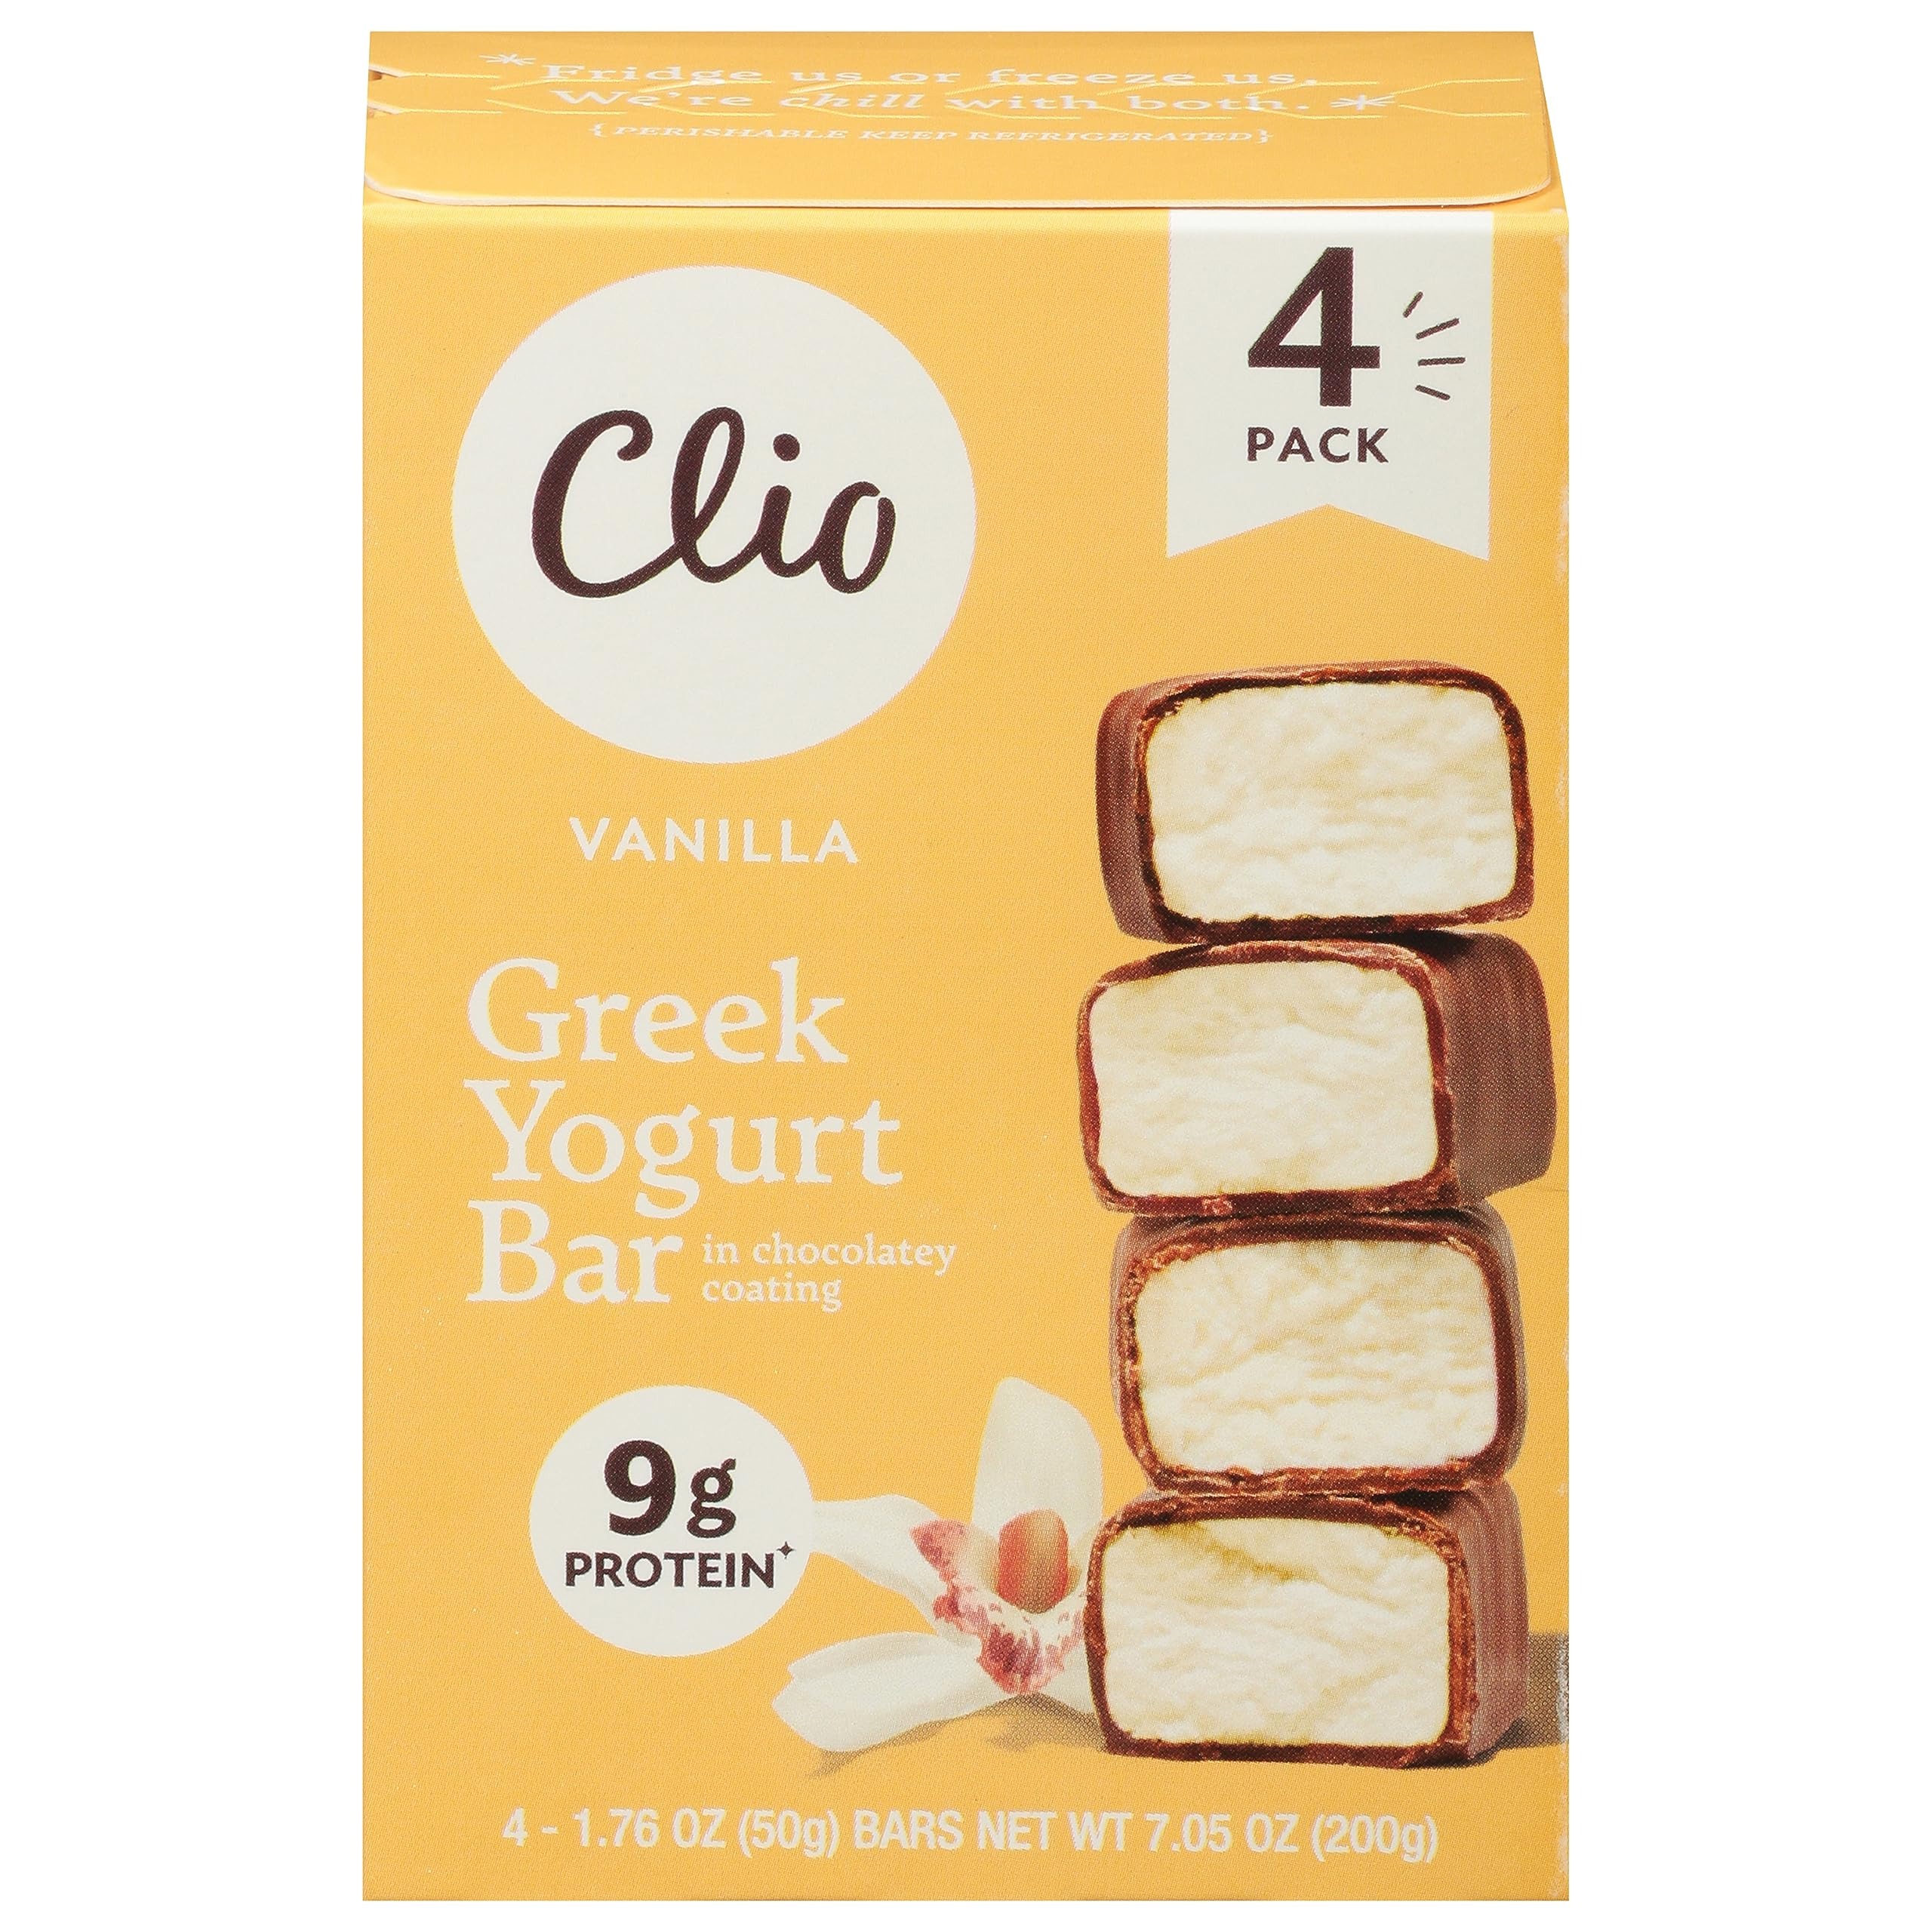
Item Name: Clio, Greek Yogurt Bars Dark Chocolate Vanilla, 4 Bars, 7.05 Ounce
Bullet Point: Yogurt Bars, Greek, Vanilla, 4 Pack
Product Description: Breakfast Cereal Bars
Value: 7.05
Unit: Ounce

Price: 4.74